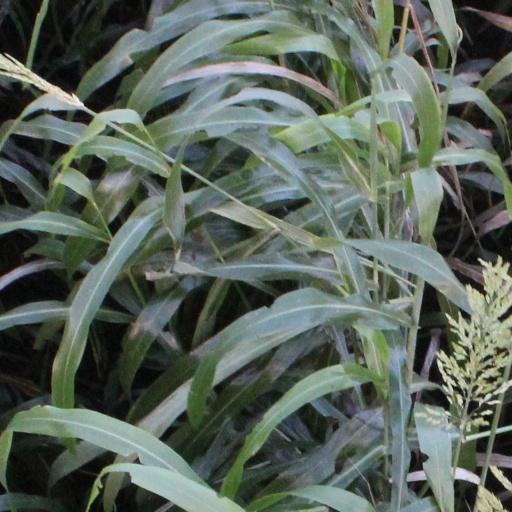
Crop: sorghum